GM 10.5-inch 14-bolt differential

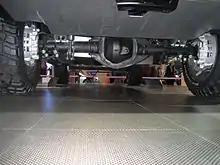
GMC All Terrain concept truck with 11.5 AAM axle

The 11.5 AAM 14-bolt rear differential started replacing the 10.5" 14-bolt in Chevrolet Silverado and GMC Sierra trucks from the 2001 model year onwards. However, the 10.5" 14-bolt axle remains in production today, specifically utilized in GMC Savana and Chevrolet Express vans. Notably, the 11.5" 14-bolt axle is featured in third-generation Dodge Ram 2500 and 3500 trucks.